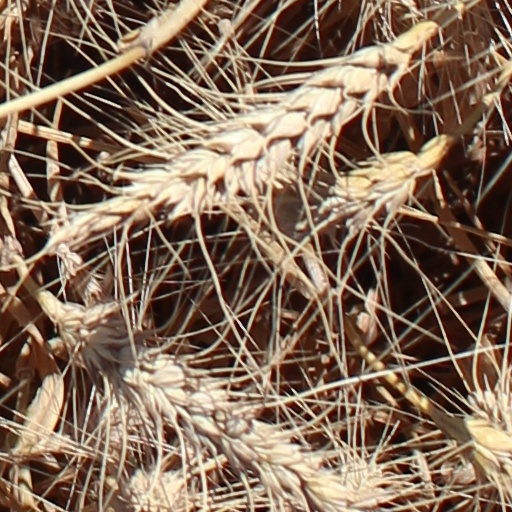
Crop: wheat